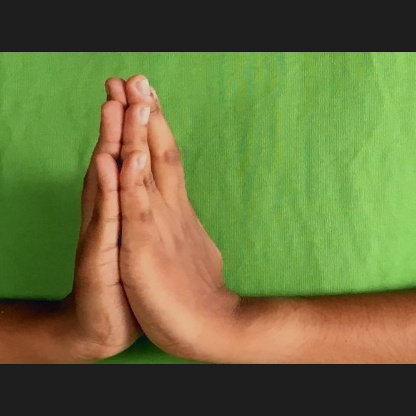
Mudra: Anjali